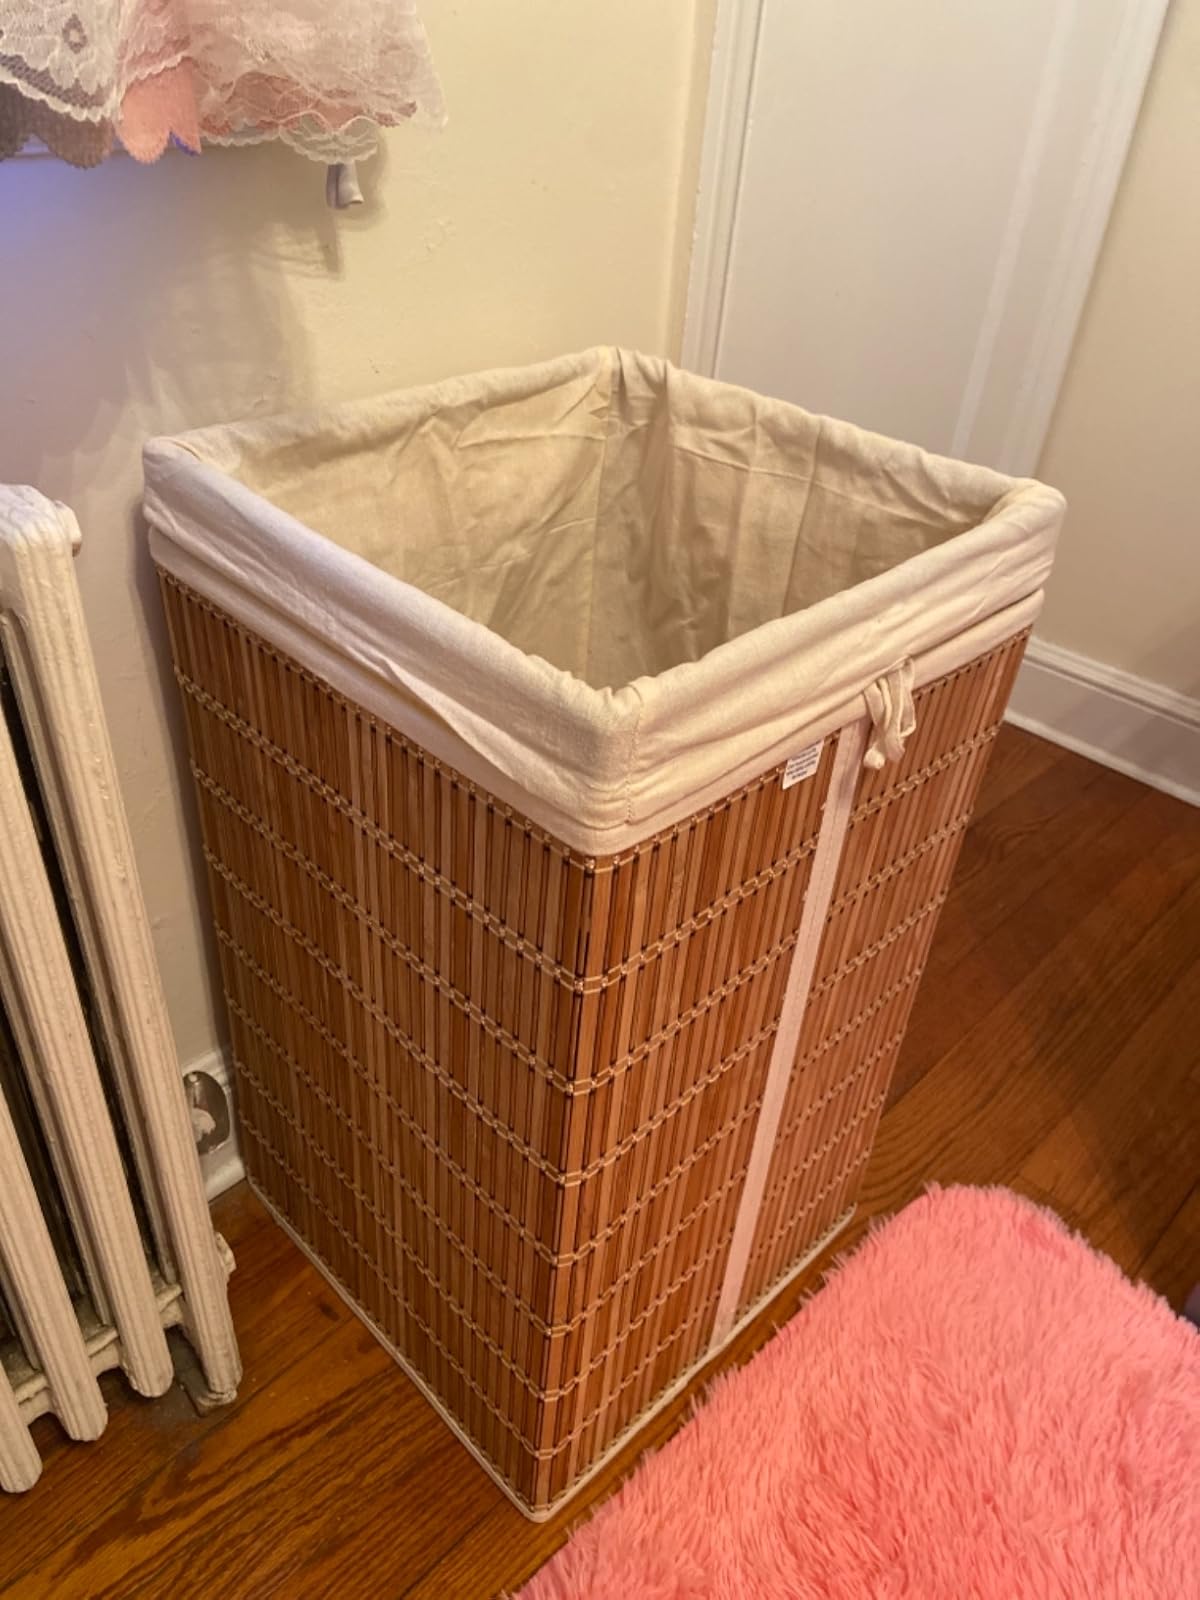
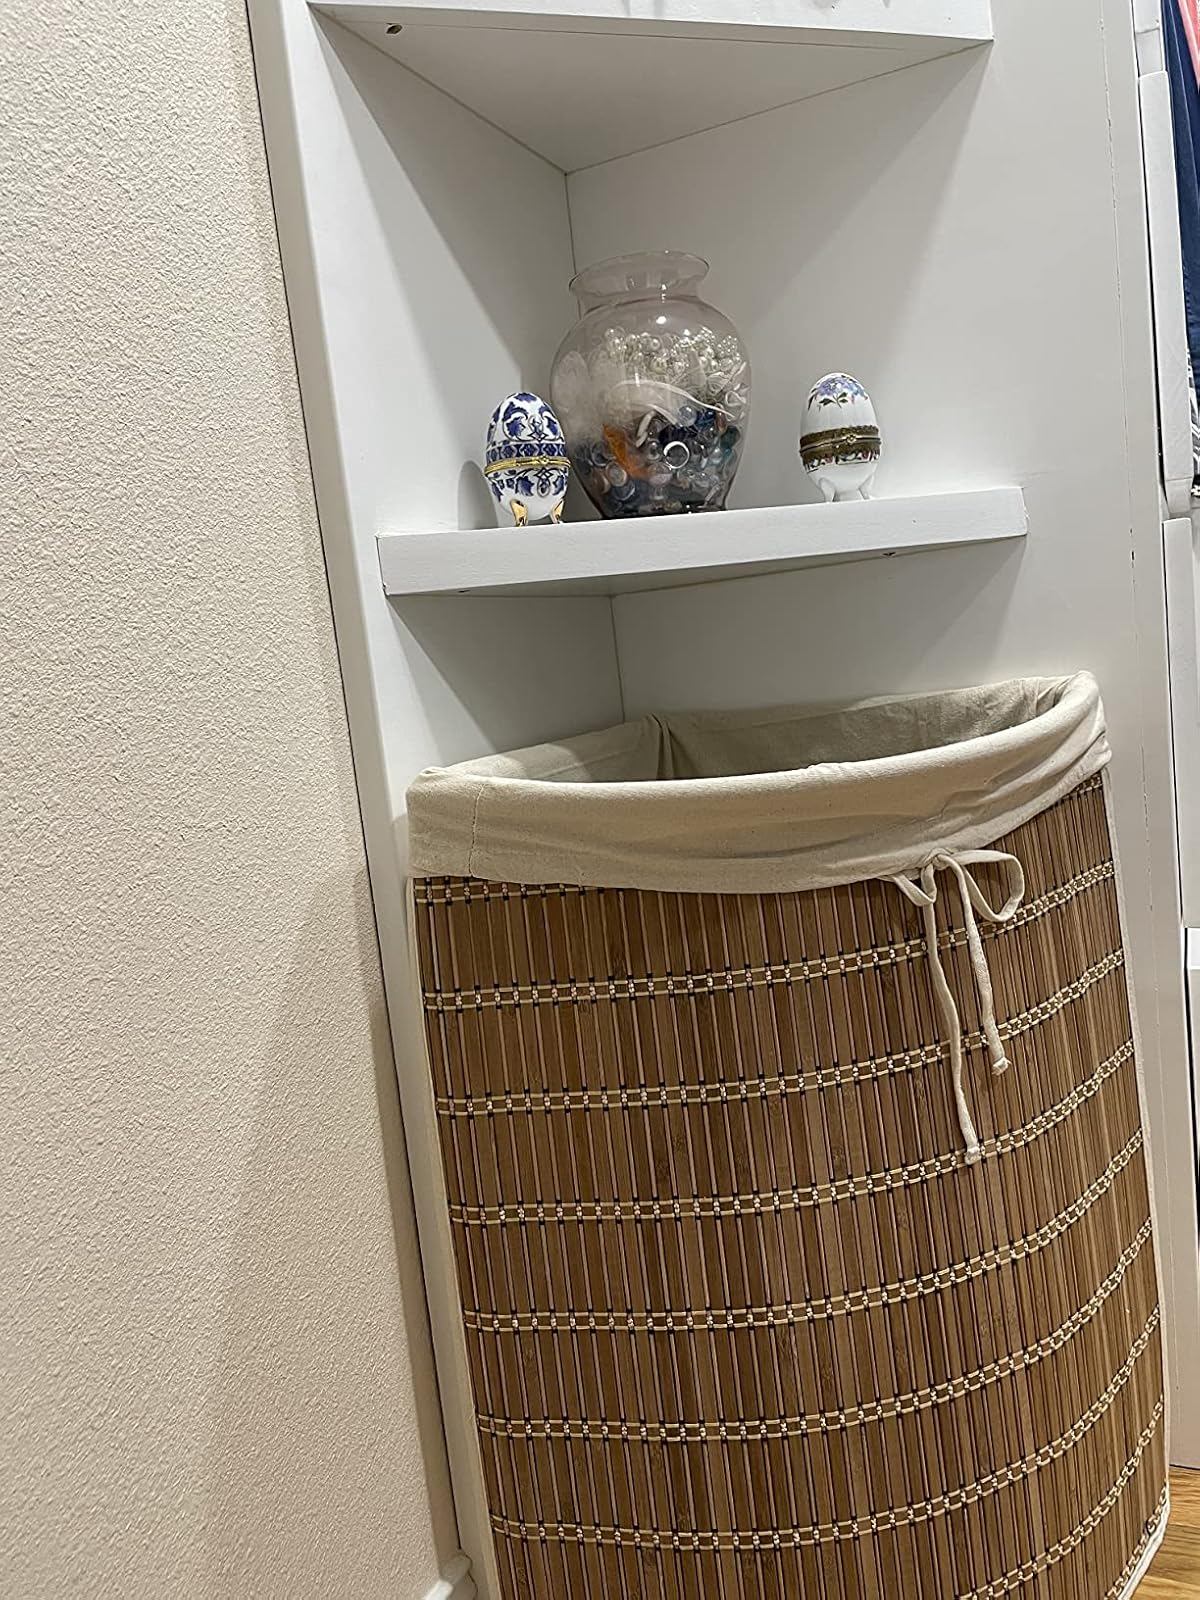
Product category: items_hamper
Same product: no